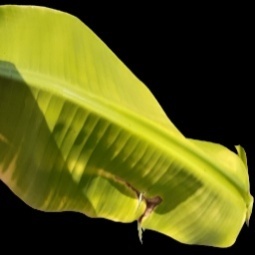
Label: Iron